Tom Moody

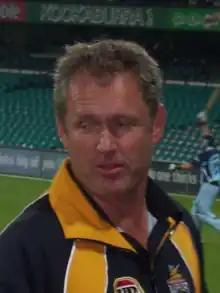
Moody in 2008 coaching Western Australia.

In June 2019, he was named as the coach of the Montreal Tigers franchise team for the 2019 Global T20 Canada tournament. Moody was replaced with Trevor Bayliss as the head coach of Sunrisers Hyderabad for the 2020 Indian Premier League. However, on 15 December 2020, Moody was appointed as the Director of Cricket of Sunrisers Hyderabad ahead of the 2021 IPL season.